York Medical Society

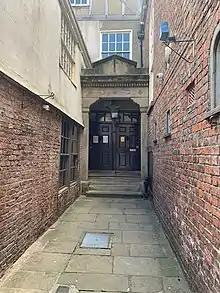
York Medical Society Frontage

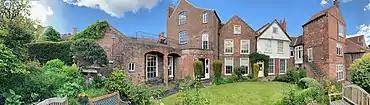
York Medical Society - rear view

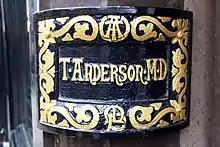
Temperance Anderson's plaque

The York Medical Society is a medical society founded in York, England, in 1832. It is located in a Grade II* listed building at 23 Stonegate, York.